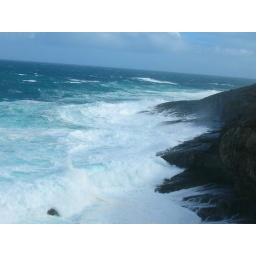
Looking over (read: standing way back on) a wooden staircase down into the sea.